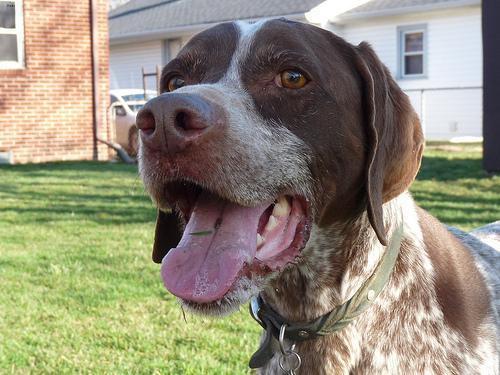
german shorthaired